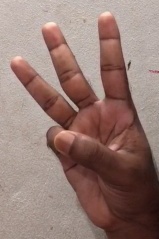
ASL sign: W